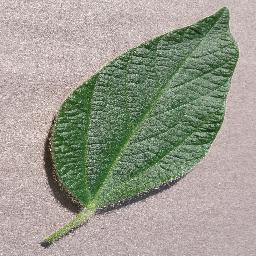
Label: Soybean___healthy